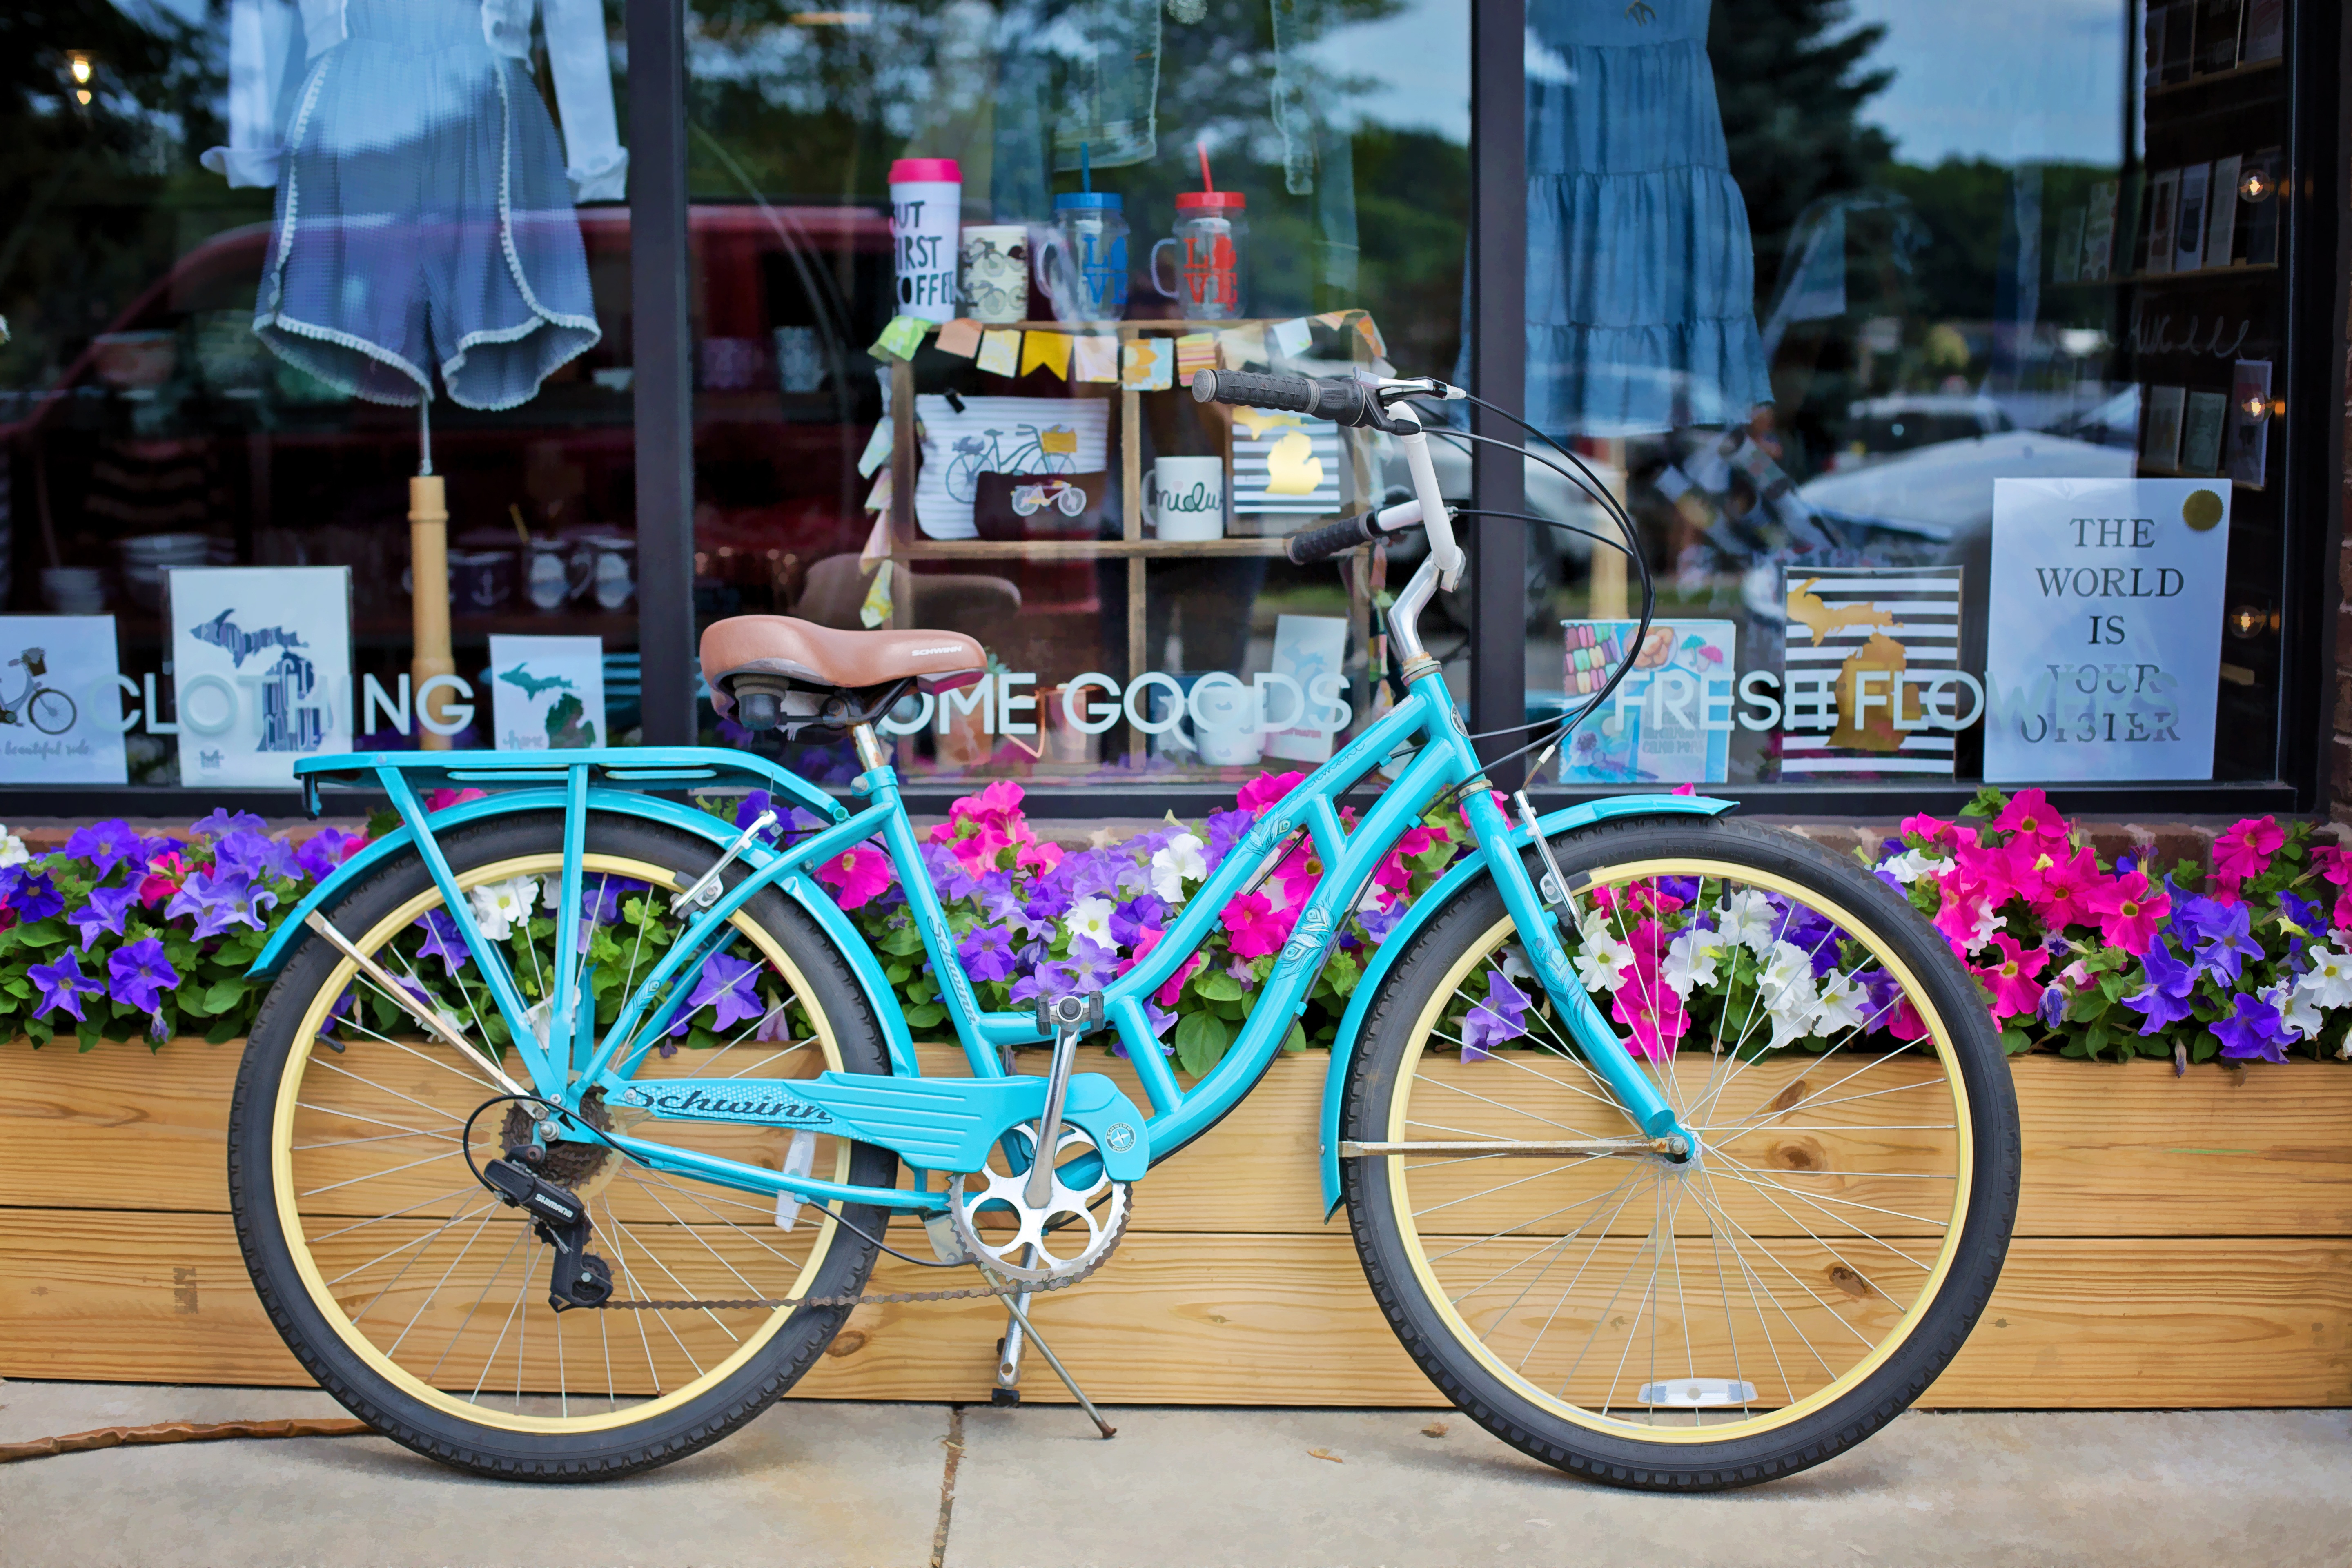
street, wheel, retro, bicycle, bike, vehicle, sports equipment, cycling, classic, vintage bicycle, land vehicle, turquoise bike, summer old fashioned, road bicycle